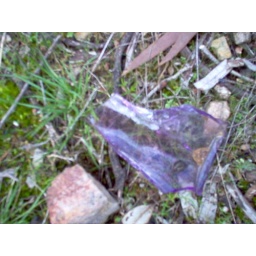
Lavender glass fragments at the head of Mary Taylor's - the same as those found at house sites in Kilmore Road.